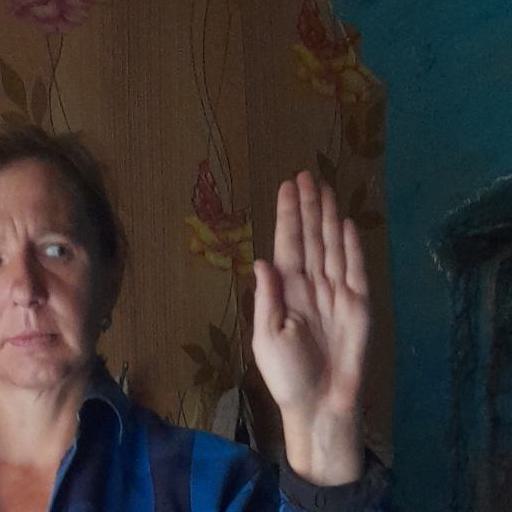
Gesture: stop